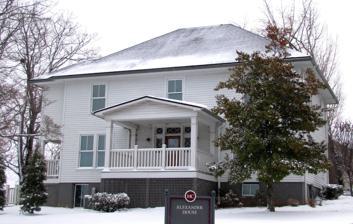
Building: John Alexander House
Country: United States of America
Year built: 1906
Historic house in Tennessee, United States United States historic place John Alexander House U.S. National Register of Historic Places The house in 2010 Location 714 Hillside Avenue, Maryville, Tennessee Coordinates 35°45′15″N 83°57′35″W / 35.75417°N 83.95972°W / 35.75417; -83.95972 ( John Alexander House ) Area less than one acre Architectural style Colonial Revival MPS Blount County MPS NRHP reference No. 89000864 Added to NRHP July 25, 1989 The John Alexander House is a historic house in Maryville, Tennessee . It was built in 1906 for Presbyterian minister John Alexander, and designed in the Colonial Revival architectural style . It is listed on the National Register of Historic Places , and it is owned by Maryville College . History The two-story house was built in 1906 for Reverend John Alexander, a Presbyterian minister who graduated from Maryville College in 1887 and served on its board of directors for five decades. Alexander lived here with his wife, Jane Bancroft Smith Alexander, an English and History professor at Maryville College. The house was acquired by Maryville College in 1925. It was saved from demolition and restored by Eldria Hurst, the campus chief of security, and his wife in 1967. Architectural significance The house was designed in the Colonial Revival architectural style . It has been listed on the National Register of Historic Places since July 25, 1989. References